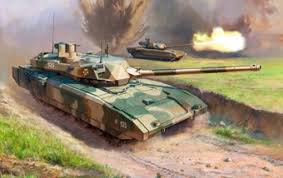
Label: BMP-T15